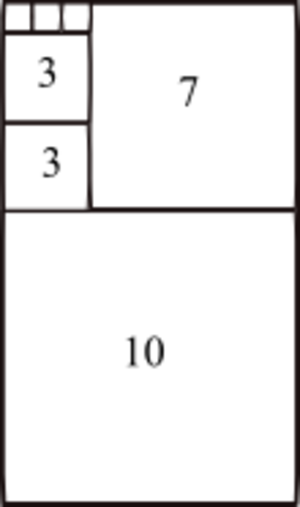
pavage illustrant une fraction continue. Image personnelle
En mathématiques, une fraction continue ou fraction continue simple ou plus rarement fraction continuée est une expression de la forme :